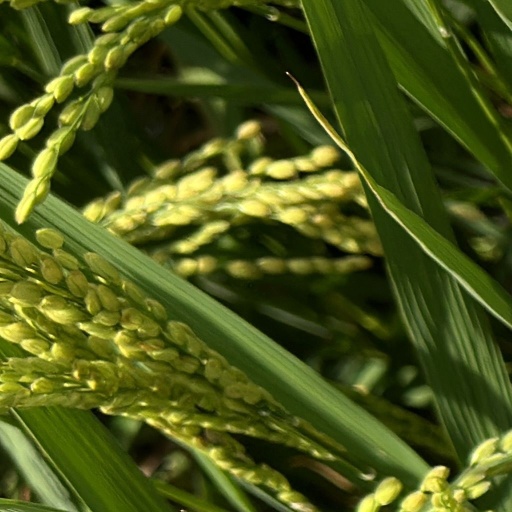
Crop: rice